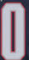
Number: 0